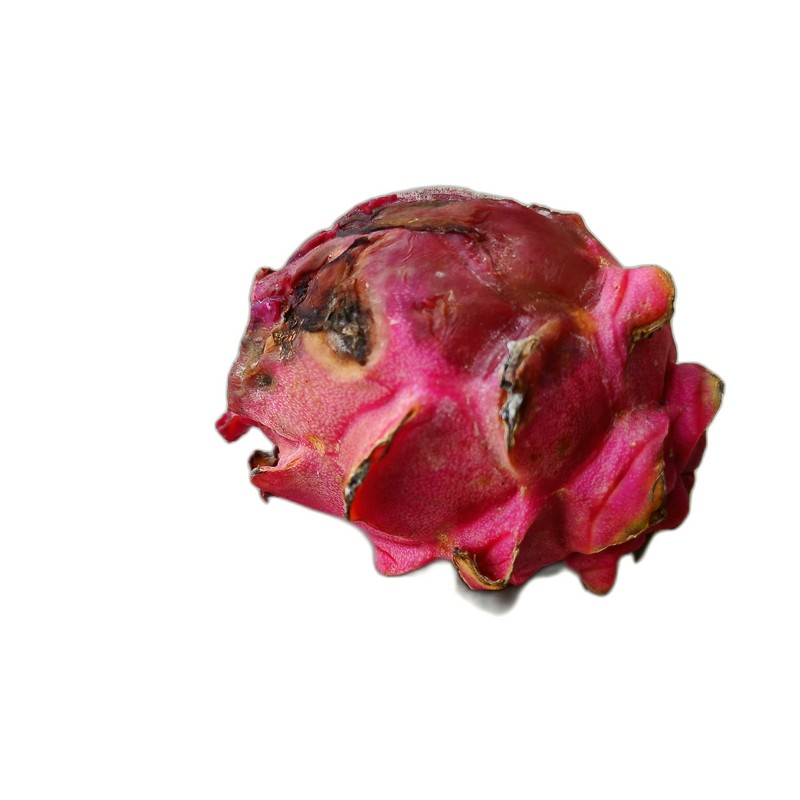
Label: Defect Dragon Fruit